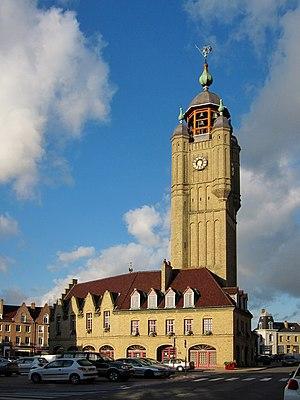
Le beffroi de Bergues.
Le Beffroi de Bergues, monument symbolique de la ville de Bergues, dans le département du Nord, en France, domine l'hôtel de ville et toute la région environnante.
Cet article recense une partie des monuments historiques du Nord, en France.
Cet article recense les monuments historiques de France classés en 1840, la première protection de ce type dans le pays.